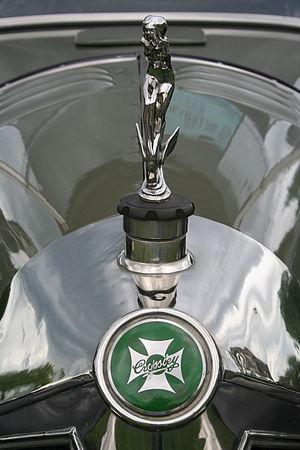
Crossley Motors fut un constructeur automobile anglais basé à Manchester, en Angleterre. Il a produit environ 19.000 voitures de haute qualité entre 1904 et 1938, 5.500 bus entre 1926 et 1958 et 21.000 véhicules utilitaires et militaires entre 1914 et 1945.